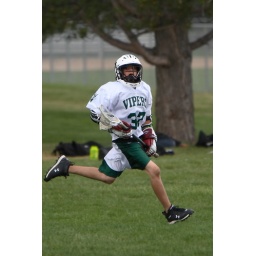
Sprinting with a ball in a basket (IMG_4341c)